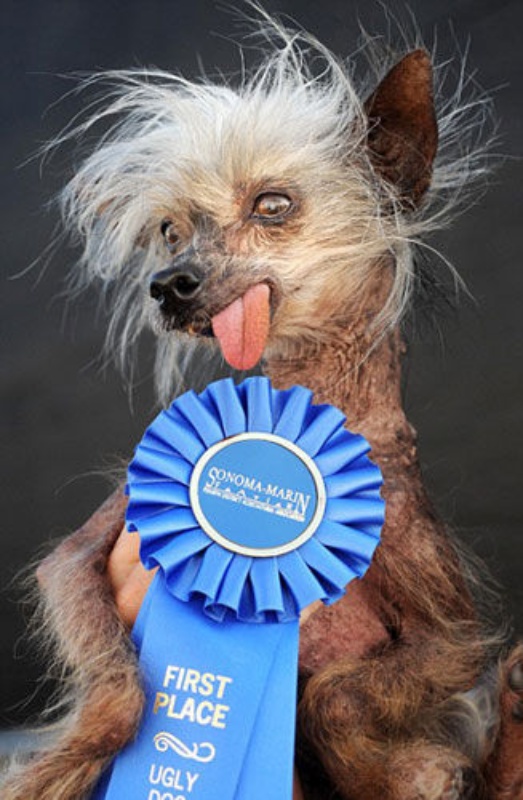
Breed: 234-n000093-Chinese_Crested_Dog